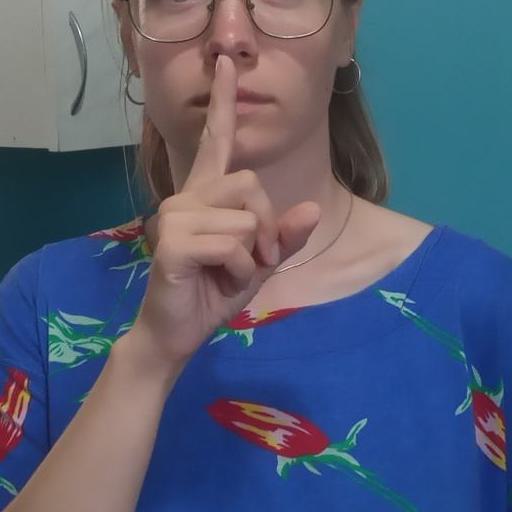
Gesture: mute